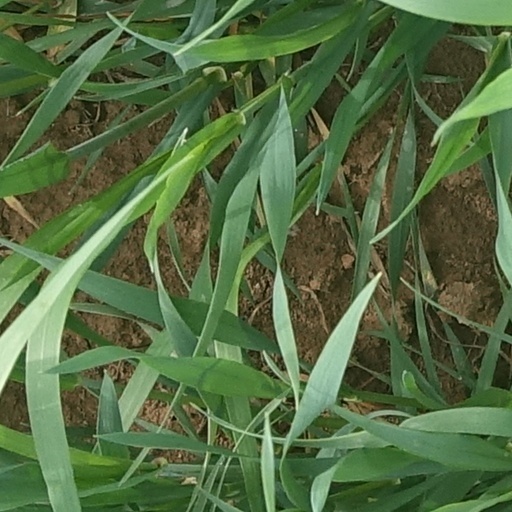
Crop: wheat